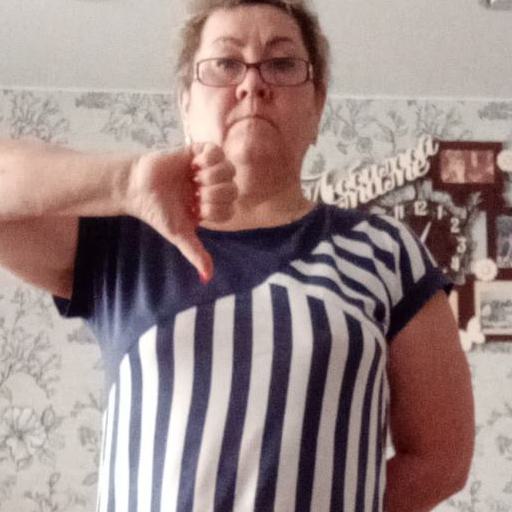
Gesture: dislike